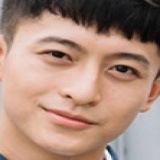
diễn viên Harry Lu